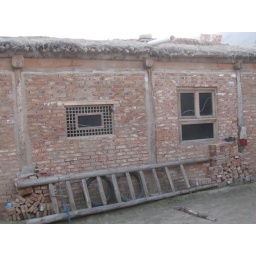
Newly completed livestock building attached to new house in Gongma Village, Qinghai.